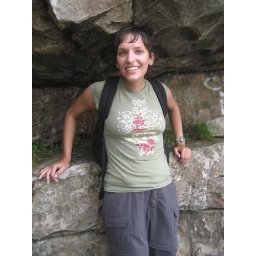
Ruth soaked by the tablecloth (fog) coming off table mountain